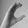
ASL letter: C